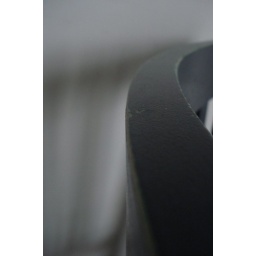
Shadows are created on the wall by a chair via window lighting.